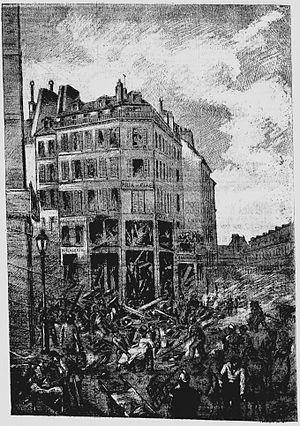
Catastrophe de la rue François-Miron, 12 juillet 1882, Le Voleur illustré du 21 juillet 1882.
Cette page concerne l'année 1882 du calendrier grégorien.